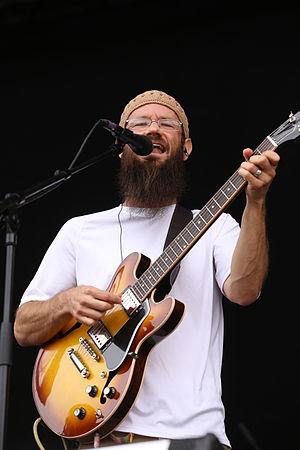
Groundation est un groupe de reggae californien originaire de Sonoma.